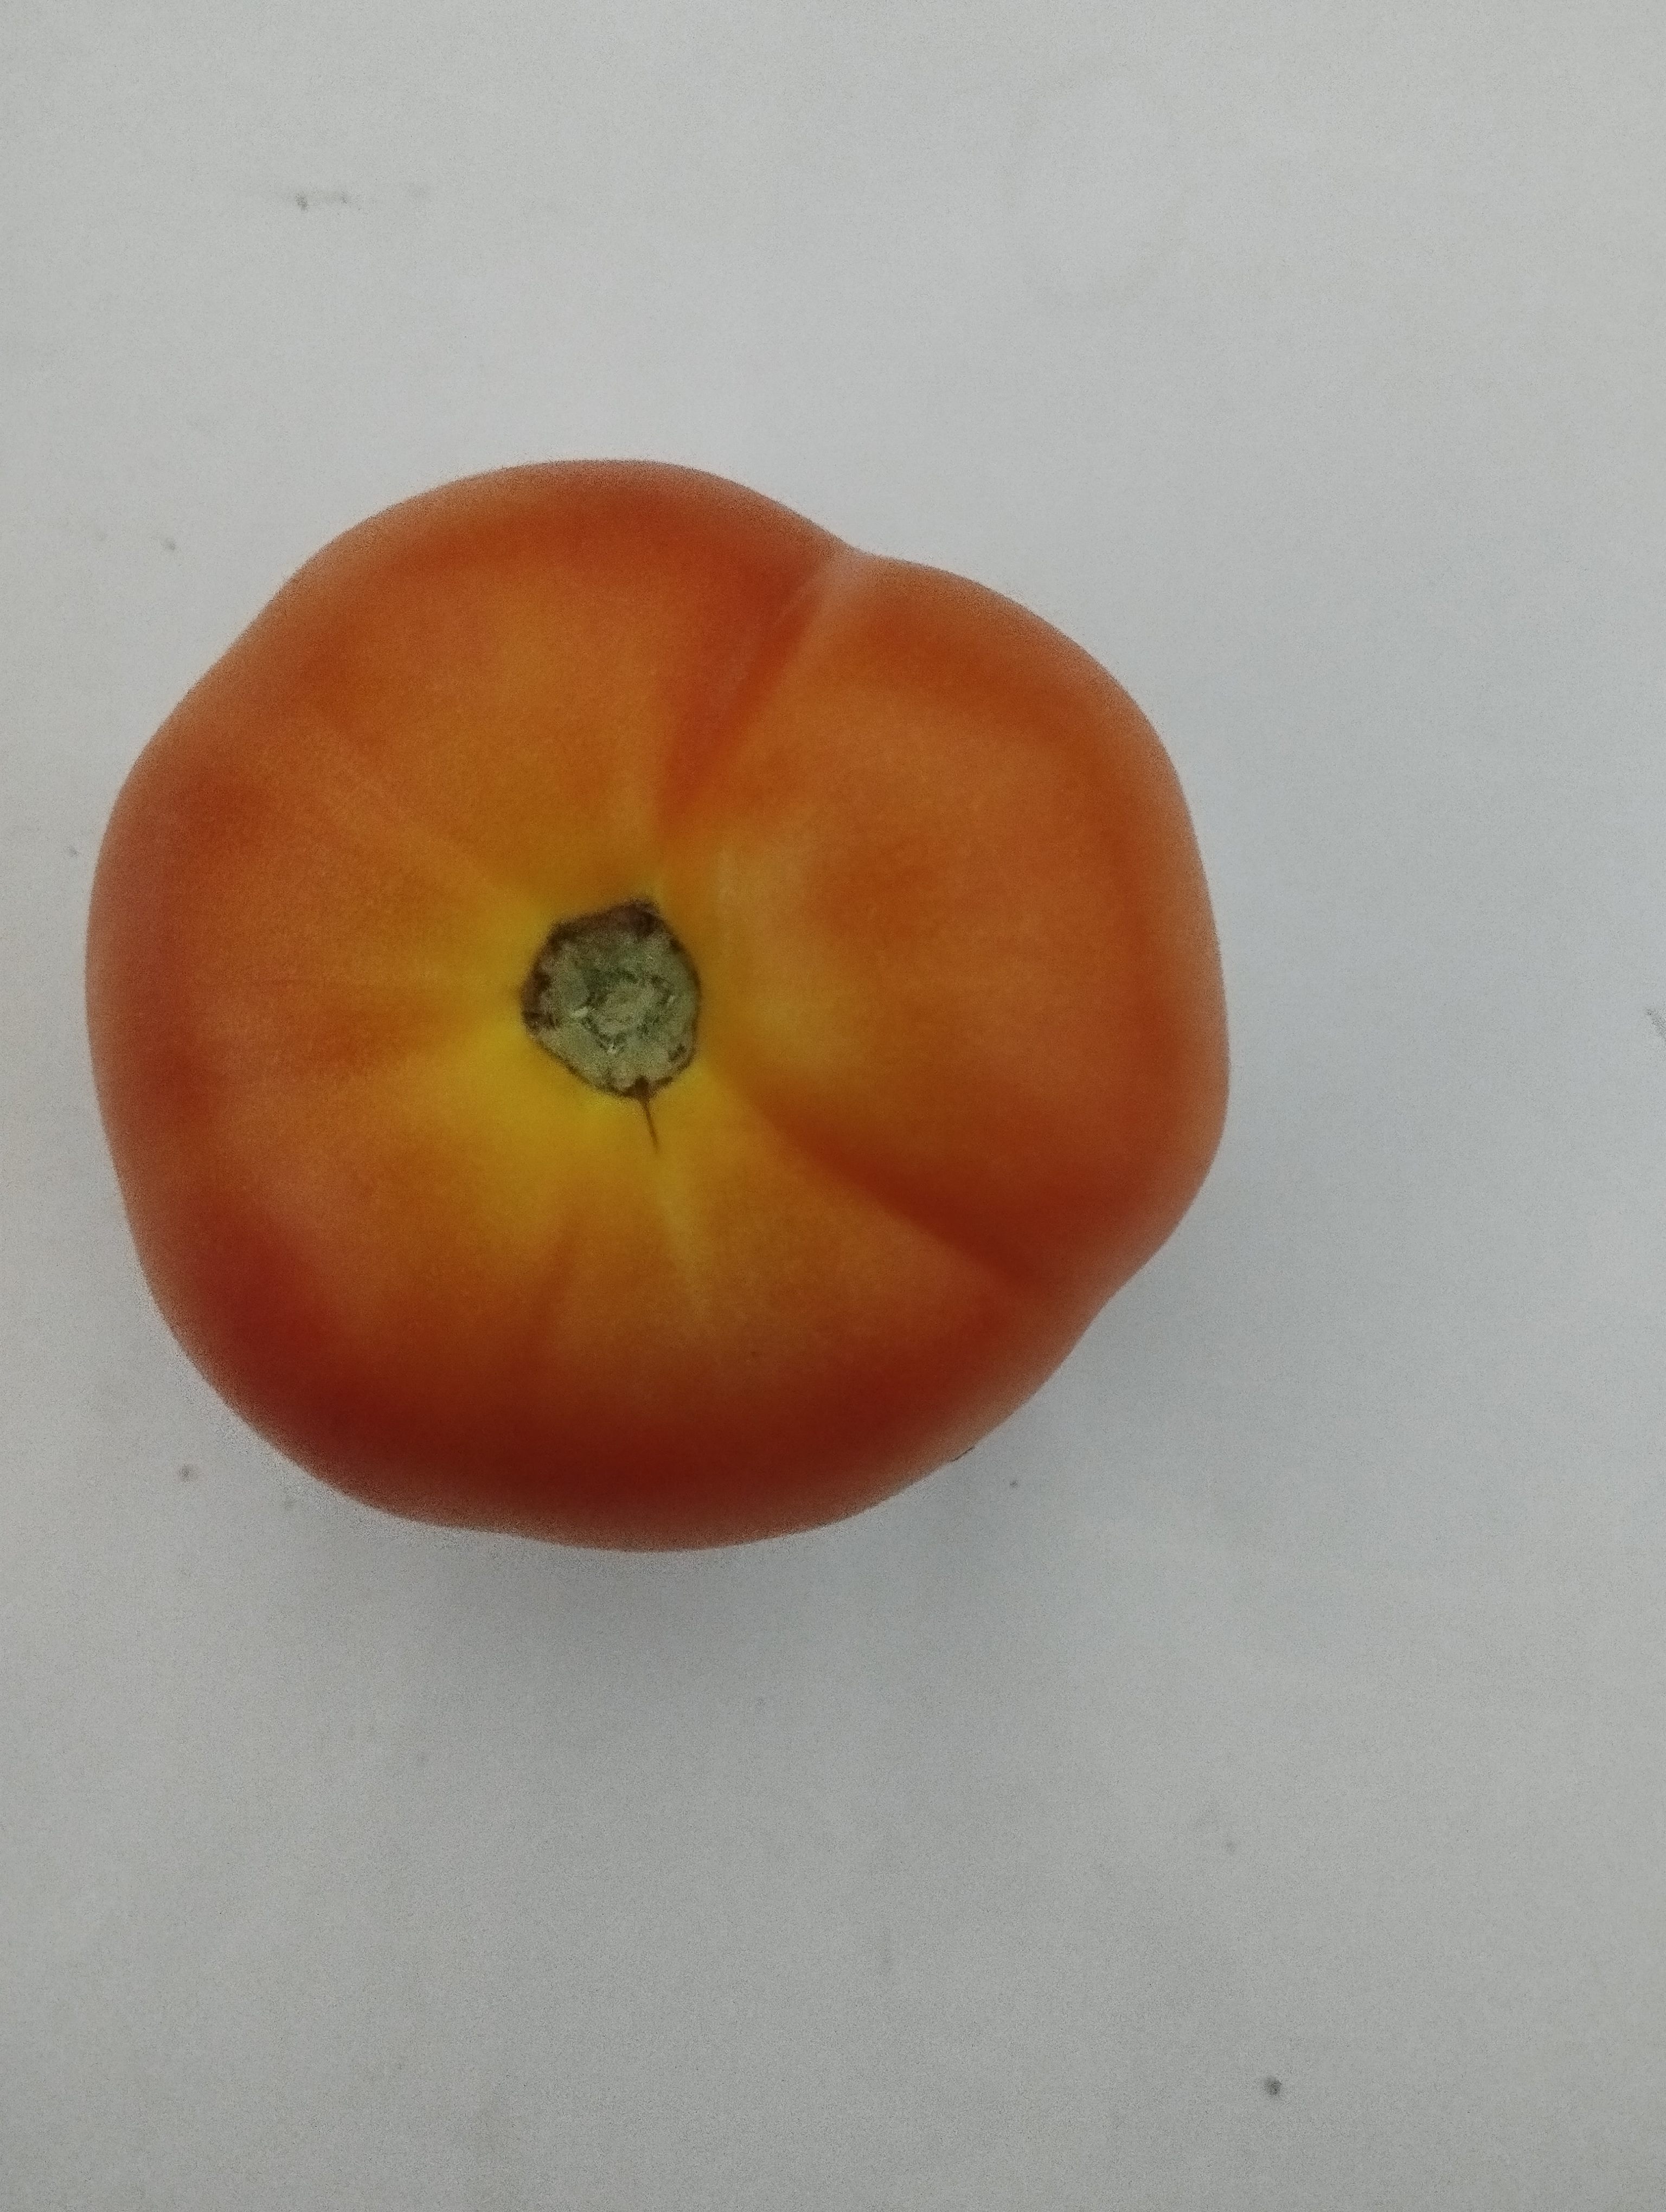
Label: Solanum Iycopersicum